Bishnu Majhi

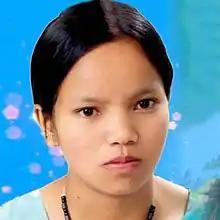
Bishnu Majhi, in her only publicly released photograph

Bishnu Majhi (born 1986) is a Nepalese folk singer. The highest paid singer in Nepal, she has recorded over 5,000 songs in a career spanning 15 years, including "Sital Dine Pipal Sami Chha", "Driver Dai Man Paryo Malai", "Lalupate Nughyo Bhuintira", "Purbako Mechi Ni Hamrai Ho, Paschim Mahakali Ni Hamrai Ho" and "Rumal Hallai Hallai", among others. Her 2018 song "Salko Patko Tapari Huni" became the most viewed Nepali folk song on Youtube, with more than 90 million views, as of early 2020. Her awards include Hits FM Music Awards and Kalika FM Awards.